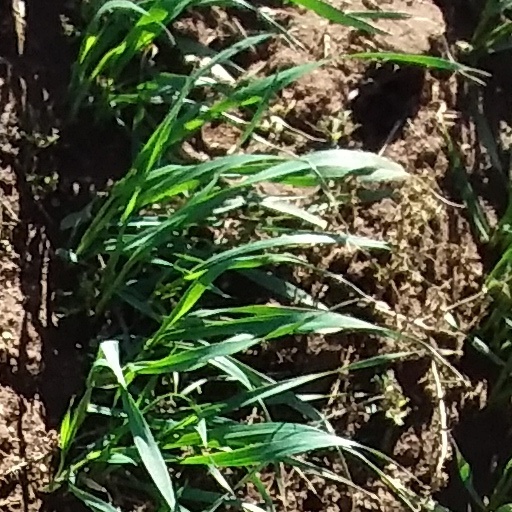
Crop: wheat